St Mary's Church, Astbury

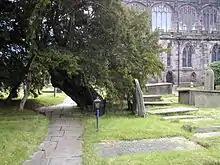
A yew tree leaning over a path in the churchyard, with part of the church visible to the right

The nave and chancel are divided from the aisles by seven-bay arcades, the piers being without capitals. At the top of each pier, facing the nave, is a carved human face. The roofs are divided into panels and contain much carving, including bosses (protrusions), shields, inscriptions and three pendants. The chapel at the west end of the south aisle is known as the Lady Chapel, and that on the north side is dedicated to Saint Mary. The church contains more medieval fittings and furniture than any other Cheshire church. Between the nave and the chancel is a screen, and there are parclose screens between the aisles and the chapels. The chancel screen, dated 1500, is elaborately carved with representations of birds, roses, vines and foliage. It has ten bays with lierne vaulting. The chancel stalls and the carved wooden eagle lectern date from around the same period. The lectern is one of the oldest eagle lecterns in the United Kingdom. The stalls have hinged seats, and formerly had misericords (shelves to support a standing person). Much of the furniture dates from the 17th century and is in Jacobean style. This includes the altar rails, the octagonal pulpit, the box pews, the reredos (screen behind the altar) in the Lady Chapel, and the font cover. The font itself is Perpendicular. The reredos in the chancel of 1866 was designed by the Manchester architect J. S. Crowther.